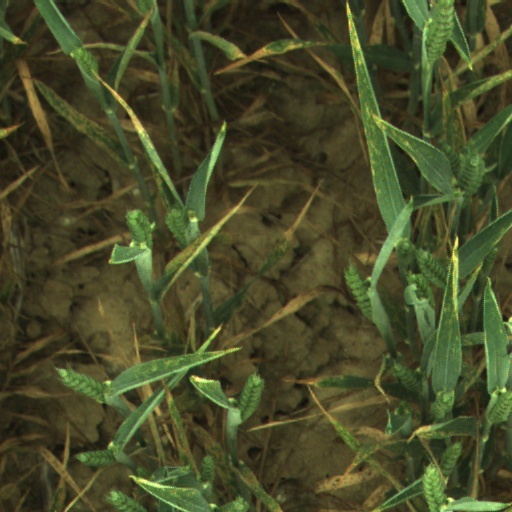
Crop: wheat